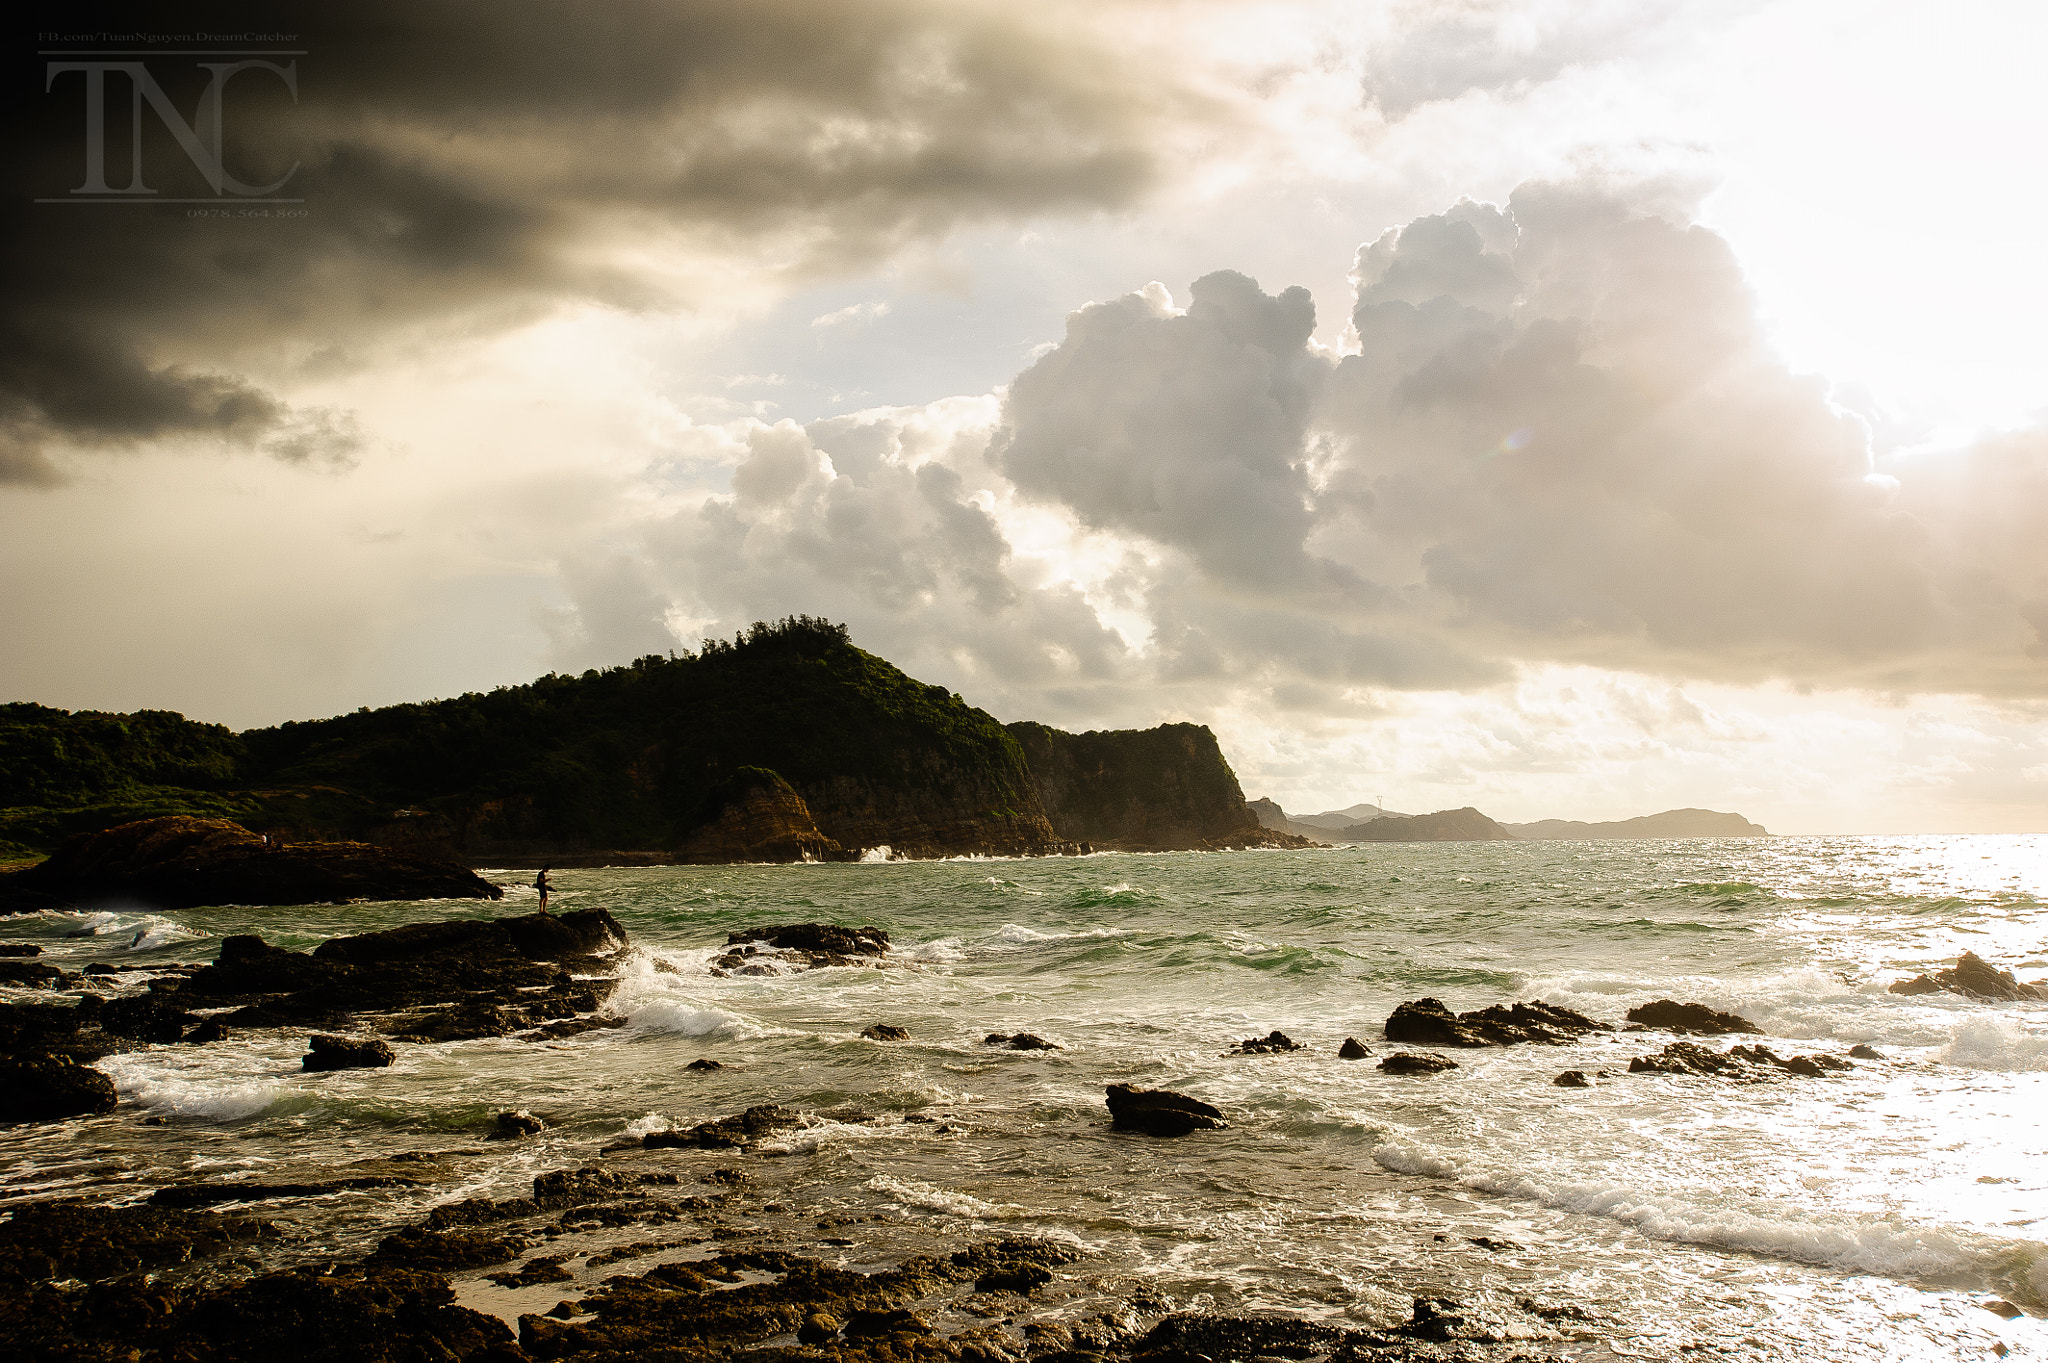
user: text: Có bao nhiêu người đang đứng trên tảng đá trong hình?
assistant: text: Một người

user: text: Tên của nhiếp ảnh gia hoặc trang Facebook được ghi ở góc trên bên trái của bức ảnh là gì?
assistant: text: Tên được ghi ở góc trên bên trái bức ảnh là TNC, viết tắt trong phần chữ “TuanNguyen DreamCatcher”.

user: text: Dựa vào ánh sáng và bầu trời trong hình, thời điểm nào trong ngày có khả năng nhất bức ảnh này được chụp?
assistant: text: Dựa vào ánh sáng mạnh từ phía phải và mây dày, thời điểm có khả năng nhất là chiều muộn hoặc gần hoàng hôn, khi ánh nắng thấp tạo các vùng chói sáng và bóng tối tương phản trên mặt biển và mây.

user: text: Người trong hình đang đứng ở đâu và hành động của họ liên quan gì đến khung cảnh biển khơi xung quanh?
assistant: text: Người trong hình đang đứng trên các mỏm đá gần mép nước, nhiều khả năng đang ngắm cảnh, câu cá hoặc chụp ảnh, hoạt động gắn liền với không gian biển hoang sơ, sóng mạnh và đối diện với dãy núi – tạo cảm giác hòa mình vào thiên nhiên và tận hưởng khung cảnh khoáng đạt.